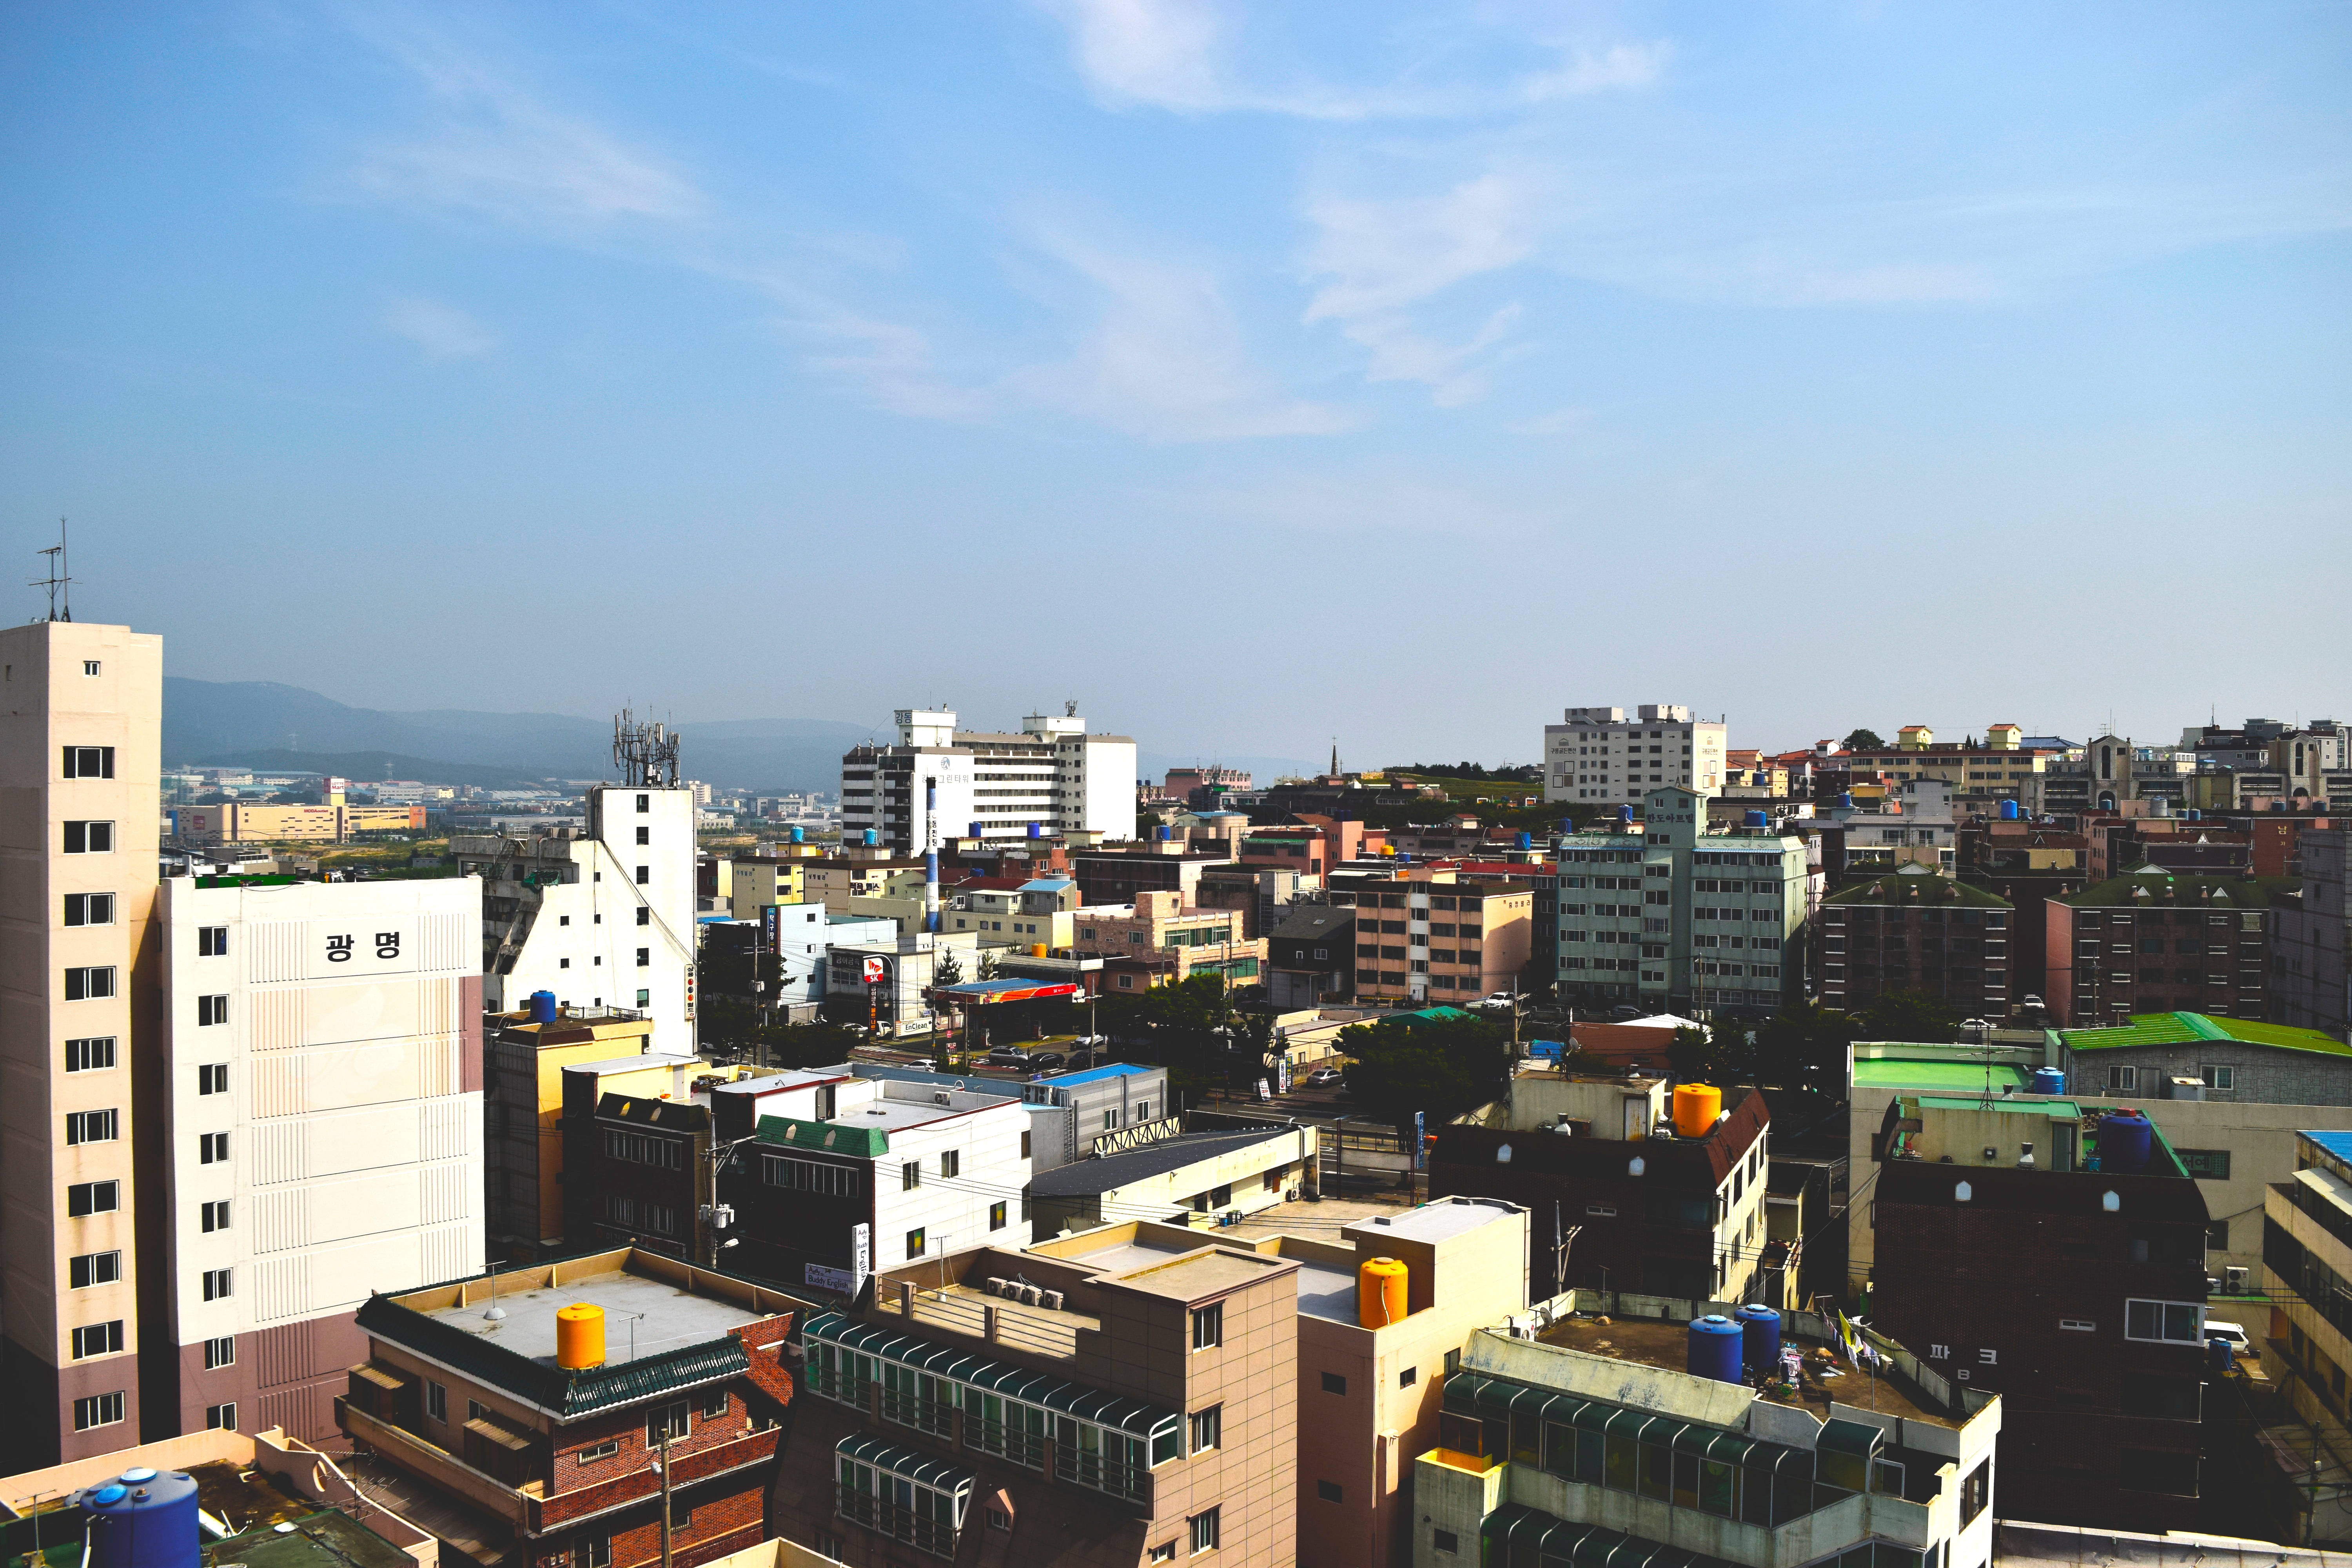
horizon, skyline, town, city, skyscraper, cityscape, panorama, downtown, dusk, suburb, tower block, metropolis, neighbourhood, bird's eye view, aerial photography, urban area, residential area, human settlement, atmosphere of earth, metropolitan area